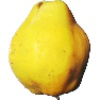
Label: Quince 1